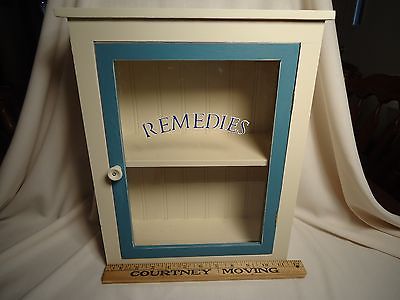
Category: cabinet